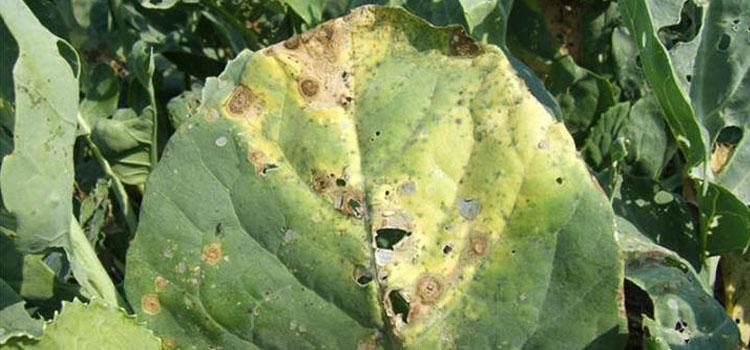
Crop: unknown
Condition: broccoli_broccoli_alternaria_spot